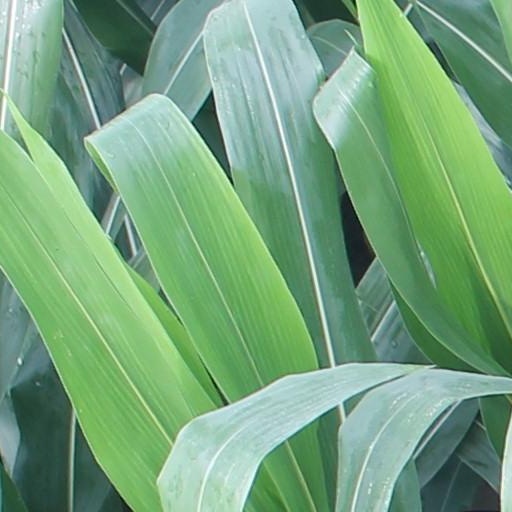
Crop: maize; corn